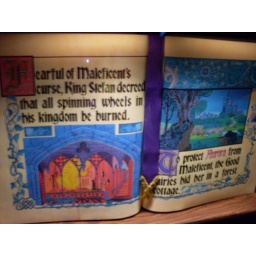
Another book in castle